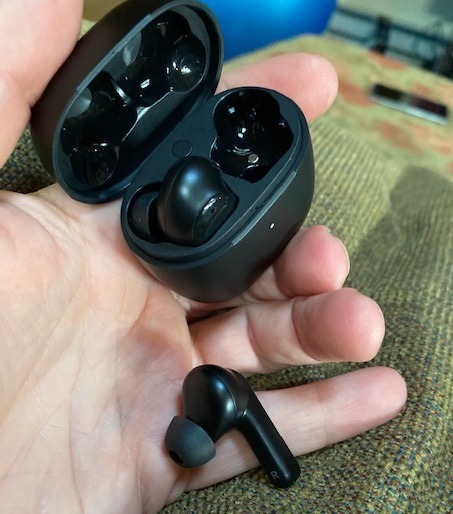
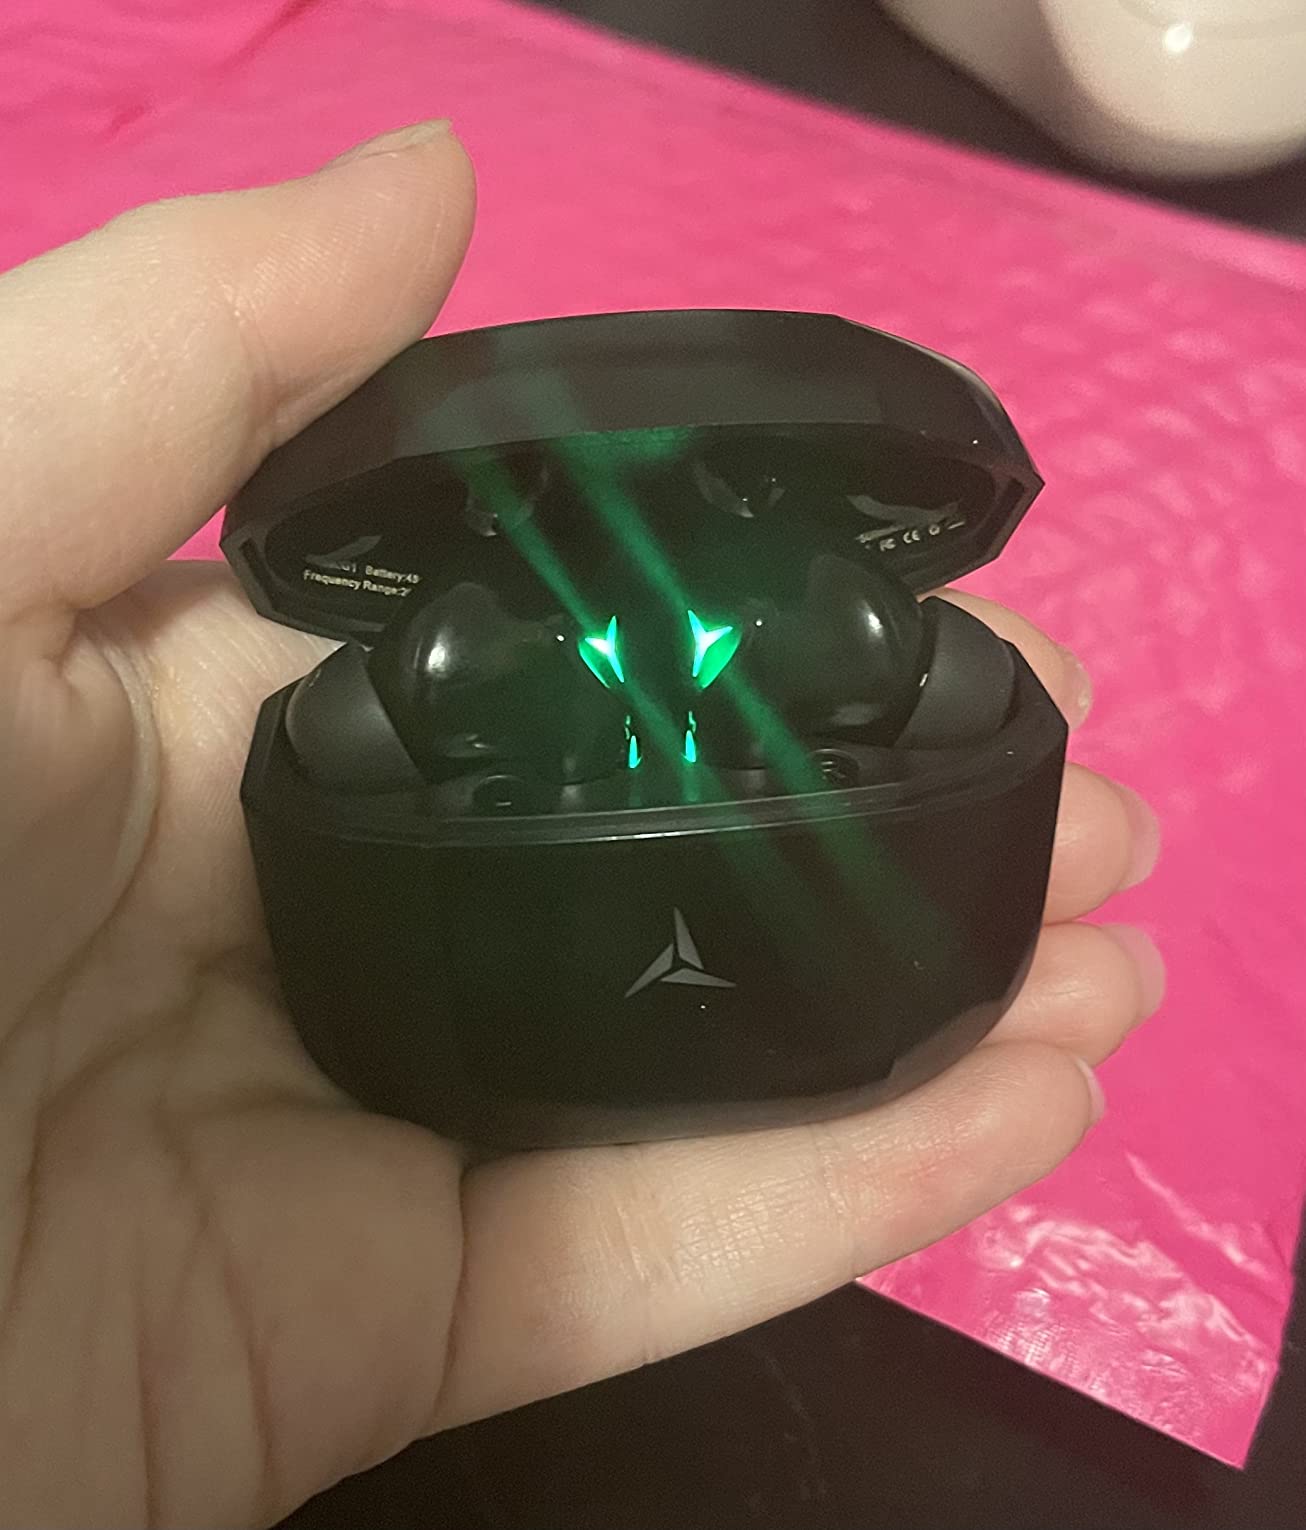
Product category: earbuds
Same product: no